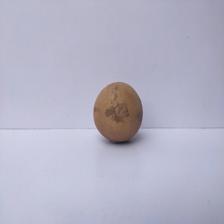
Size: Large